Alice Brady

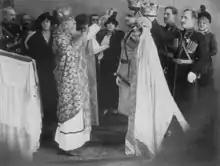
Brady with co-star John Bowers in the 1917 World Film Company's film "Darkest Russia"

Brady's father moved into movie production and presentation in 1913, with his World Film Company, and Brady soon followed along after him, making her first silent feature appearance in "As Ye Sow" in 1914. She appeared in 53 films in the next 10 years, all while continuing to perform on stage, the film industry at the time being centered in New York.